Saint-Genis-de-Saintonge

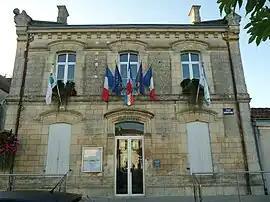
Town hall

Saint-Genis-de-Saintonge (literally "Saint-Genis of Saintonge") is a commune in the Charente-Maritime department in southwestern France.